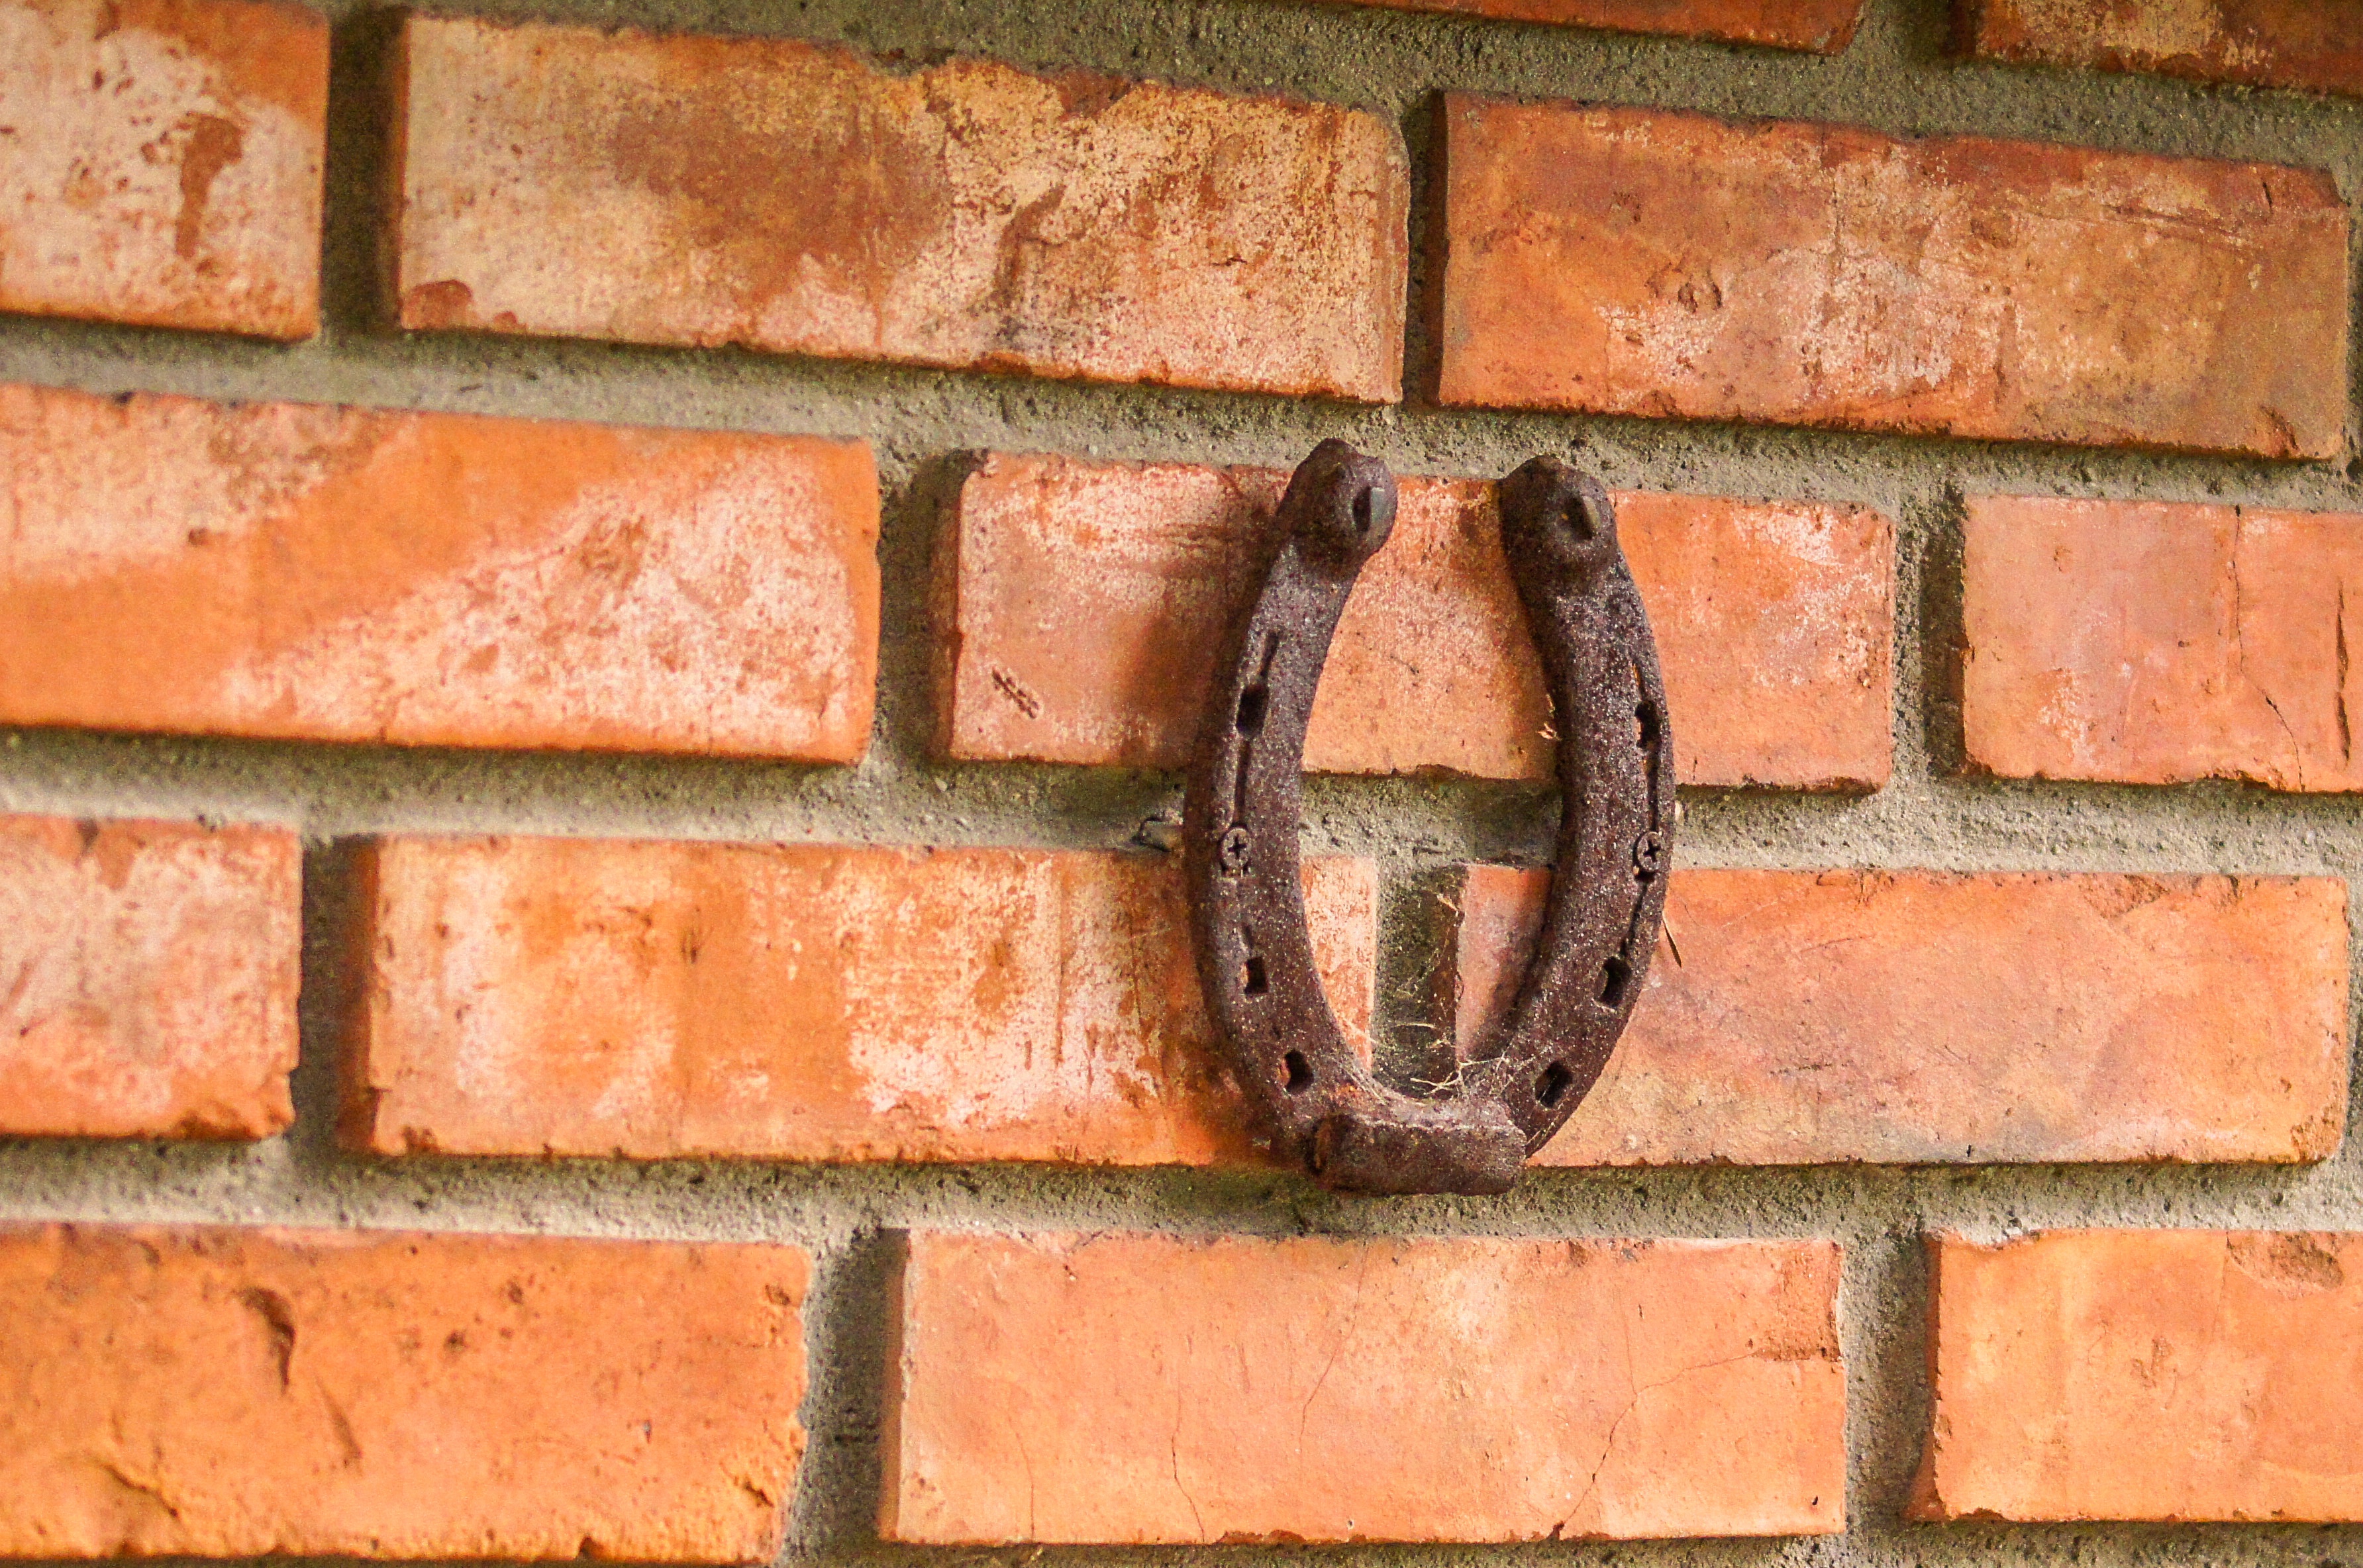
wood, texture, wall, brick, material, brickwork